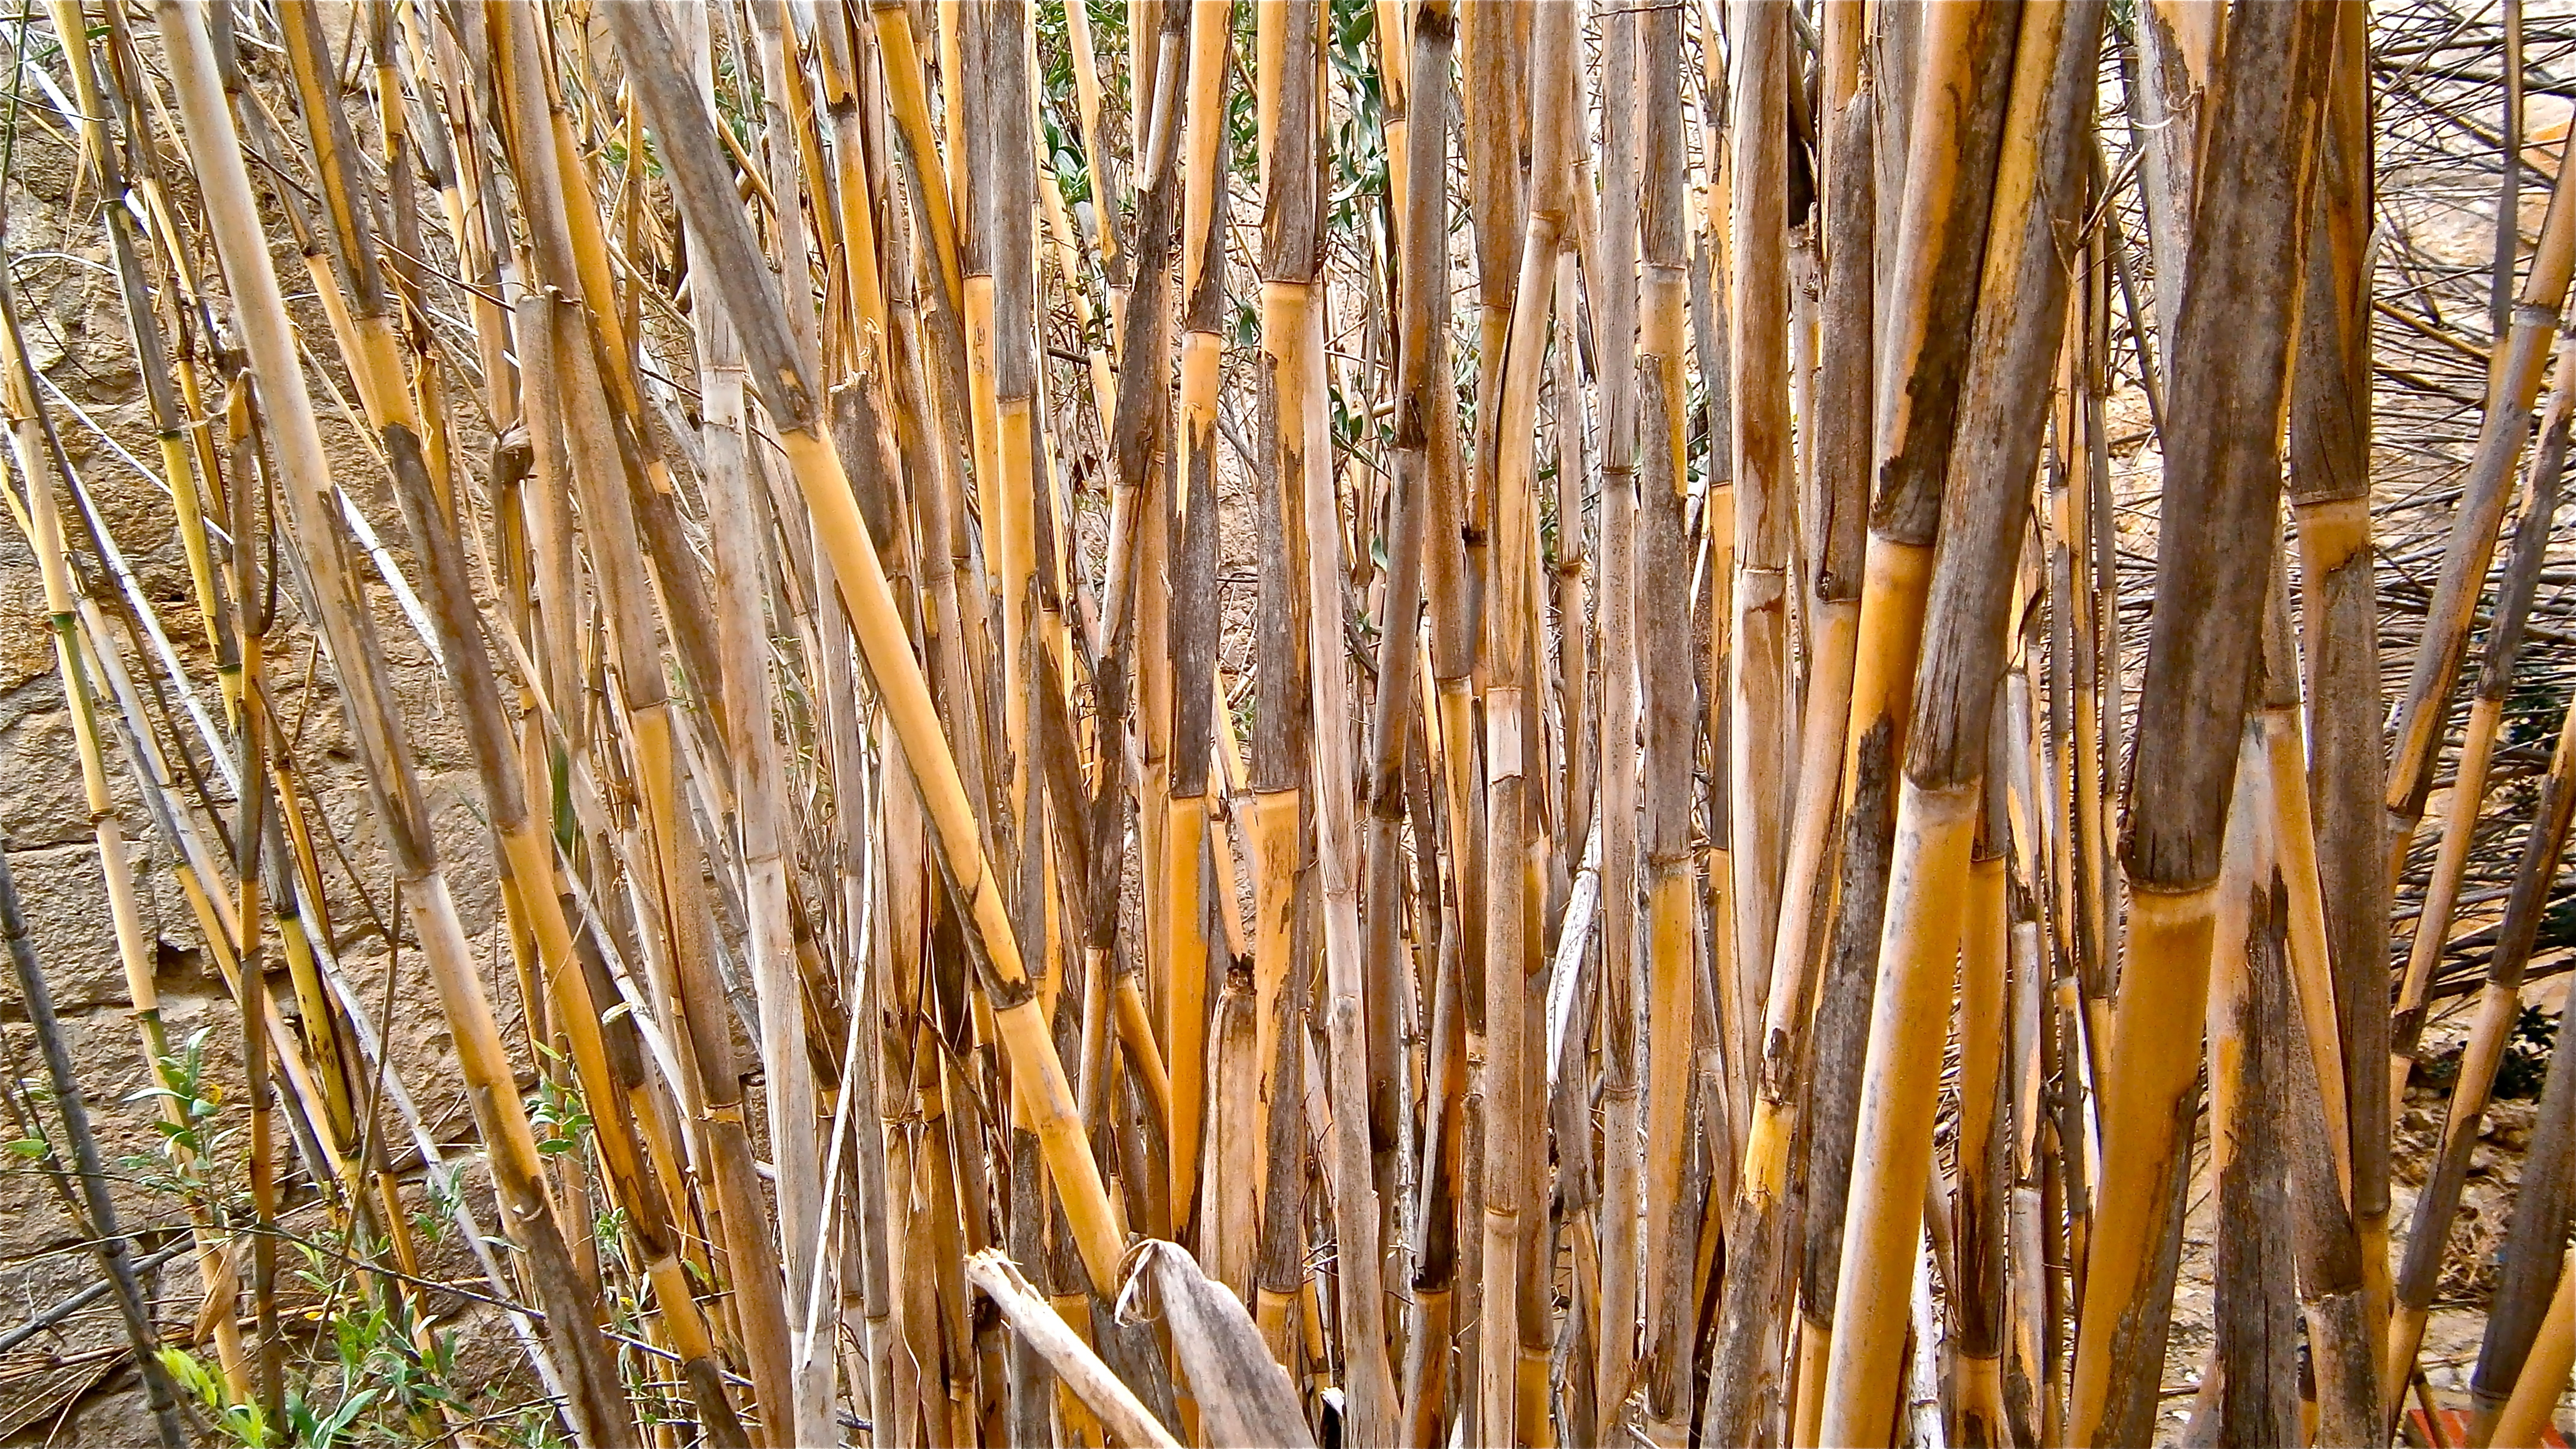
tree, nature, grass, branch, plant, wood, leaf, trunk, formation, vegetable, autumn, botany, twig, wallpaper, cane, bamboo, stems cylindrical, grass family, plant stem, arundo donax